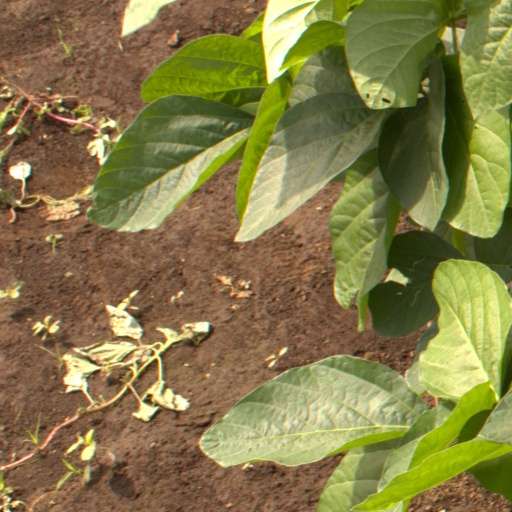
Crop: soybean